List of attacks on British aircraft during The Troubles

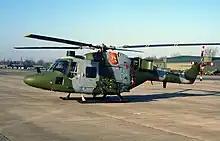
British Army Lynx ZE380 as seen in 1987. This helicopter was shot down by the IRA on 13 February 1991 in South Armagh.

This is a list of attacks on British aircraft, both civilian and military, during The Troubles, an armed conflict that took place in Northern Ireland during the late 20th century, also known internationally as the Northern Ireland Conflict. The page also records instances in which the target were airstrips or helipads. All the incidents listed took place as part of the Provisional IRA armed campaign in Northern Ireland, most of them carried out against British Army Air Corps helicopters. The strategic goal of the IRA was to make the continued deployment of British garrisons in South Armagh and other border areas untenable. Since the mid-1970s, all resupply of these bases had to be conducted by helicopters departing from the heliport at Bessbrook Mills barracks because improvised explosive devices and ambushes severely restricted the British army's ability to move troops and supplies by road. The South Armagh Brigade made the southern area of County Armagh the most dangerous operational area for British helicopters in Northern Ireland.